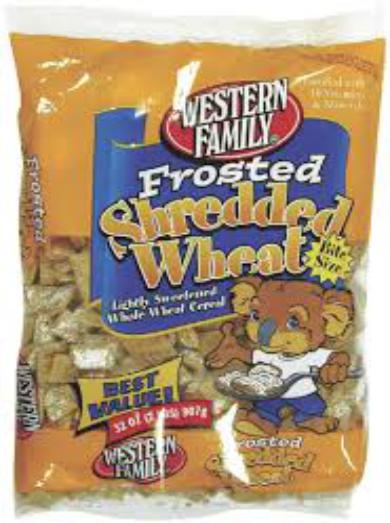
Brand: Frosted Shredded Wheat
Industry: Food